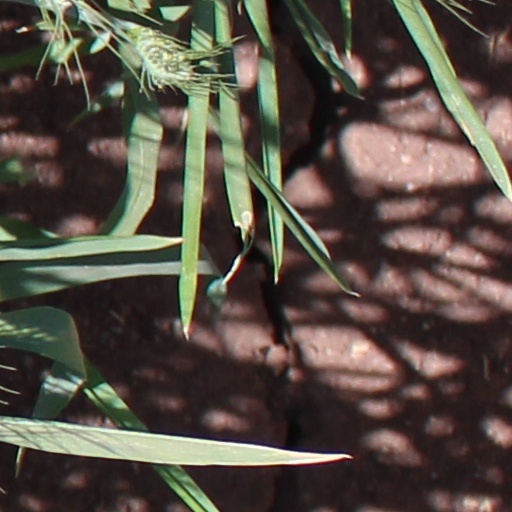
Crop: wheat